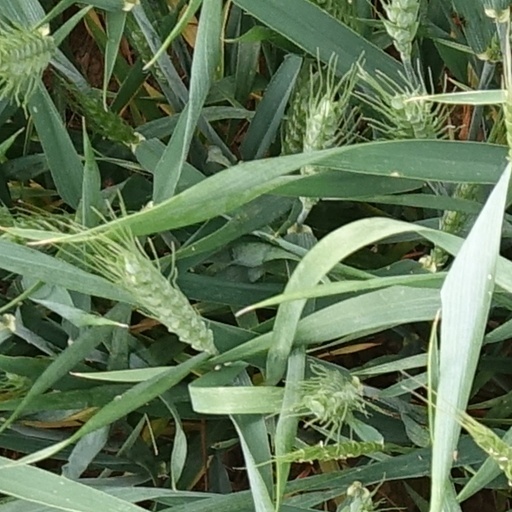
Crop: wheat